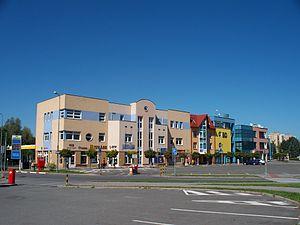
Orlová est une ville du district de Karviná, dans la région de Moravie-Silésie, en République tchèque. Sa population s'élevait à 29 108 habitants en 2018.